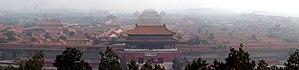
Teodorico Pedrini était un missionnaire lazariste italien, compositeur et claveciniste de renom. Il fut envoyé en 1702 en Chine par le pape Clément XI afin d'évangéliser le Fils du Ciel, l'empereur Kangxi.